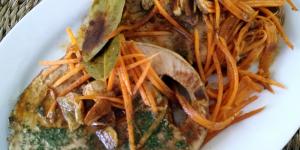
bonito en escabeche